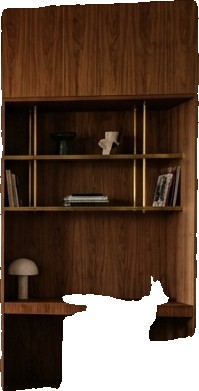
Surface category: cabinetry